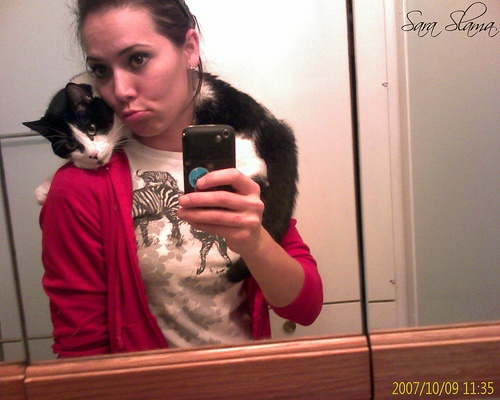
a person taking a photo in a mirror
A woman with a cat on her shoulders and cellphone in her hand reflected in a mirror.
A woman with a cellphone and black and white cat on her shoulders.
A woman using a cell phone to take a picture of herself with her cat wrapped around her neck.
A woman takes a "selfie" with her cellphone with a cat on her shoulder.